Rita Moreno

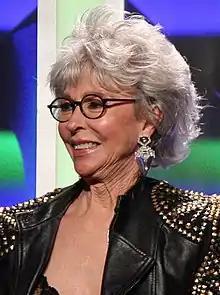
Moreno in 2014

From 1971 to 1977, Moreno was a main cast member on the PBS children's series "The Electric Company". She screamed the show's opening line, "Hey, you guys!" Her roles on the show included Millie the Helper, the naughty little girl Pandora, and Otto, a very short-tempered director. Moreno also starred in Mike Nichols' "Carnal Knowledge" (1971) alongside Jack Nicholson, Candice Bergen, Ann-Margret, and Art Garfunkel. In the film she plays a prostitute named Louise, whom Jack Nicholson plays cards with. The film was a critical success. In 1976 she starred as Googie Gomez in Richard Lester's film adaptation of the comedy farce "The Ritz" alongside Jack Weston, Jerry Stiller, and F. Murray Abraham. Charles Champlin of the "Los Angeles Times" wrote that the film made the transition from the stage "surprisingly well, given the odds," with "two of the most flamboyantly entertaining and skillful comedy performances of the year" by Jack Weston and Rita Moreno.